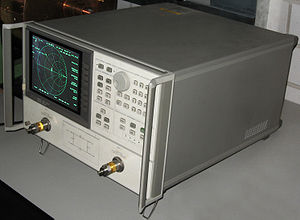
Smithkort
En netværksanalysator (HP 8720A) visende et Smithkort.
Et Smithkort er et hjælpemiddel til grafisk fremstilling af RF forhold i et elektrisk kredsløb. Det anvendes ofte til løsning af impedans-tilpasnings problemer i transmissionslinjer.